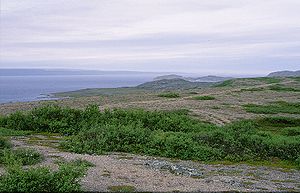
Varangerfjorden
Varangerfjorden
Varangerfjorden
Varangerfjorden ligger i Finnmark fylke og er den østligste fjord i Norge. Fjorden er omkring 100 kilometer lang og strækker sig ind til Varangerbotn, der er hovedbyen i Nesseby Kommune. Mundingen af fjorden er omkring 55 kilometer bred og går fra Vardø i nord til Grense Jakobselv i syd. Fjorden har retning øst–vest og er 90 kilometer lang.